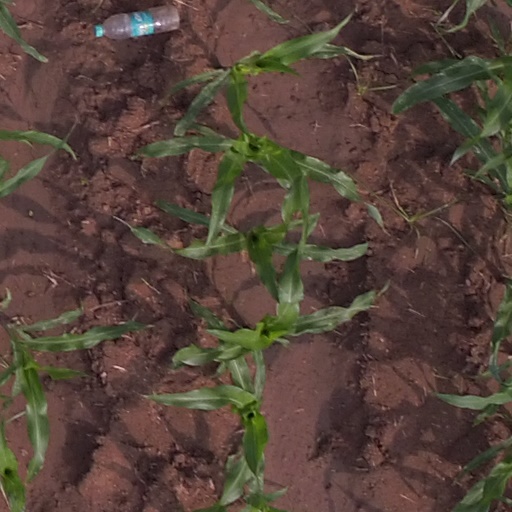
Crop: maize; corn